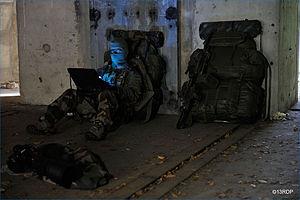
Équipier du 13e Régiment de dragons parachutistes - Recherche aéroportée.
Le 13ᵉ régiment de dragons parachutistes est un régiment parachutiste intégré aux forces spéciales de l'armée française faisant partie du commandement des forces spéciales Terre, créé sous la Révolution à partir du régiment des dragons de Monsieur un régiment français d'Ancien Régime.